Baron Blood (film)

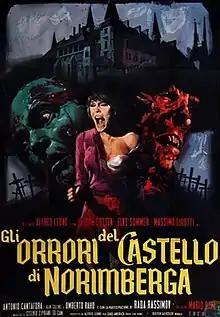
Italian theatrical release poster

Baron Blood is a 1972 horror film directed by Mario Bava. An international co-production of Italy and West Germany, the film stars Joseph Cotten as Baron Otto Von Kleist, a murderous noble who is resurrected from the dead by his descendant, Peter (Antonio Cantafora), and a college student named Eva (Elke Sommer).